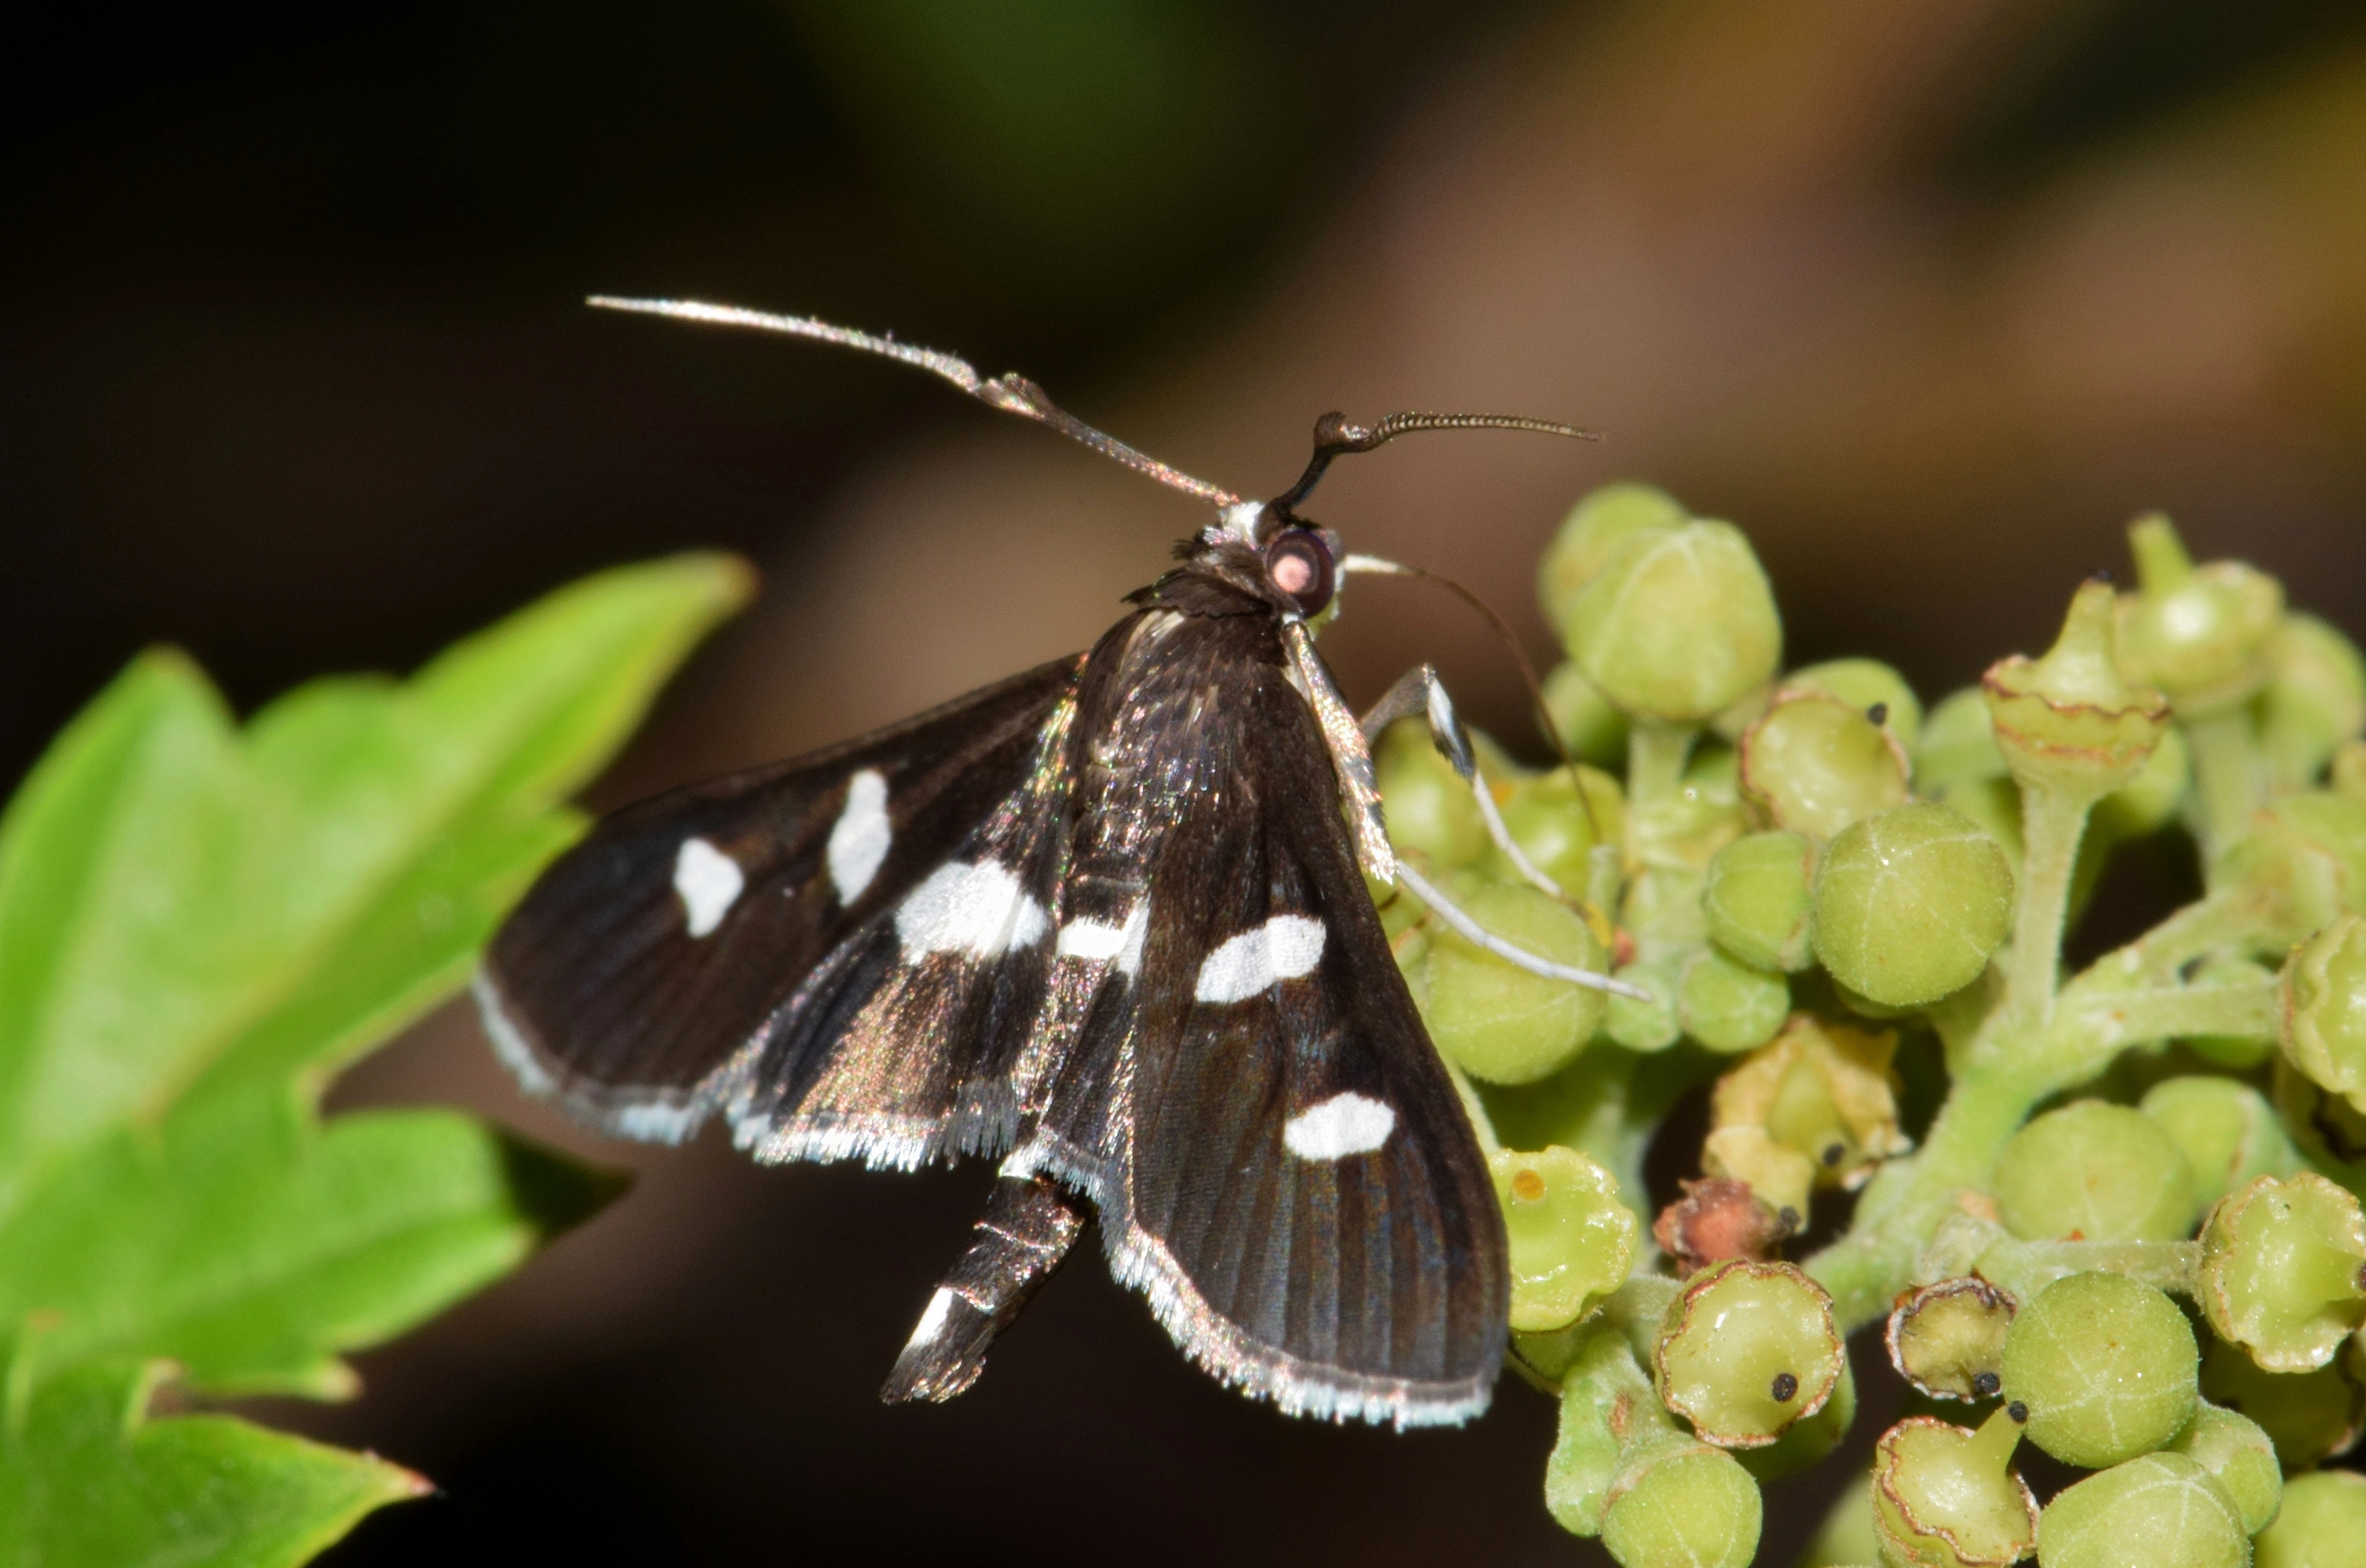
nature, night, photography, leaf, flower, animal, wildlife, green, insect, biology, moth, butterfly, winged, fauna, invertebrate, close up, entomology, wings, creature, nocturnal, antennae, macro photography, arthropod, winged insect, flying insect, pollinator, insectoid, grape leaf roller, desmia, moths and butterflies, lycaenid, brush footed butterfly, colias